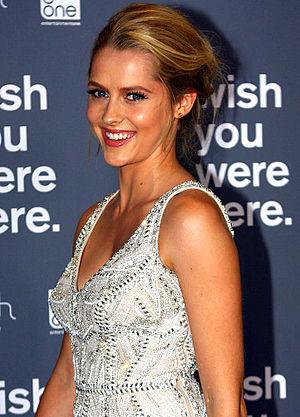
Teresa Palmer, née le 26 février 1986 à Adélaïde, est une actrice australienne.